Irritable male syndrome

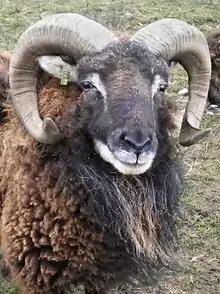
Irritable male syndrome has been documented in Soay rams.

Irritable male syndrome (IMS) is an annual behavior pattern that has been described in Soay sheep and other mammals with a strictly seasonal breeding pattern and described in a 2002 literature review of animal behavior by Lincoln A. Gerald. IMS is a striking feature in mammals with seasonal breeding patterns; it manifests at the end of the mating season. The term has been adapted to refer to disagreeability observed in aged human males.